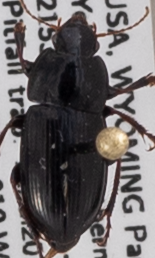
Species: Harpalus opacipennis
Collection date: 2018-07-12
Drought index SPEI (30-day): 0.662
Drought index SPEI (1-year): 2.09
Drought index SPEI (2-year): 0.992